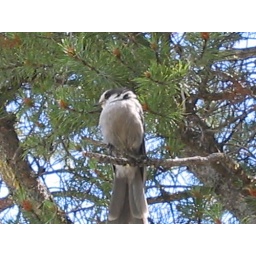
A bird in a tree